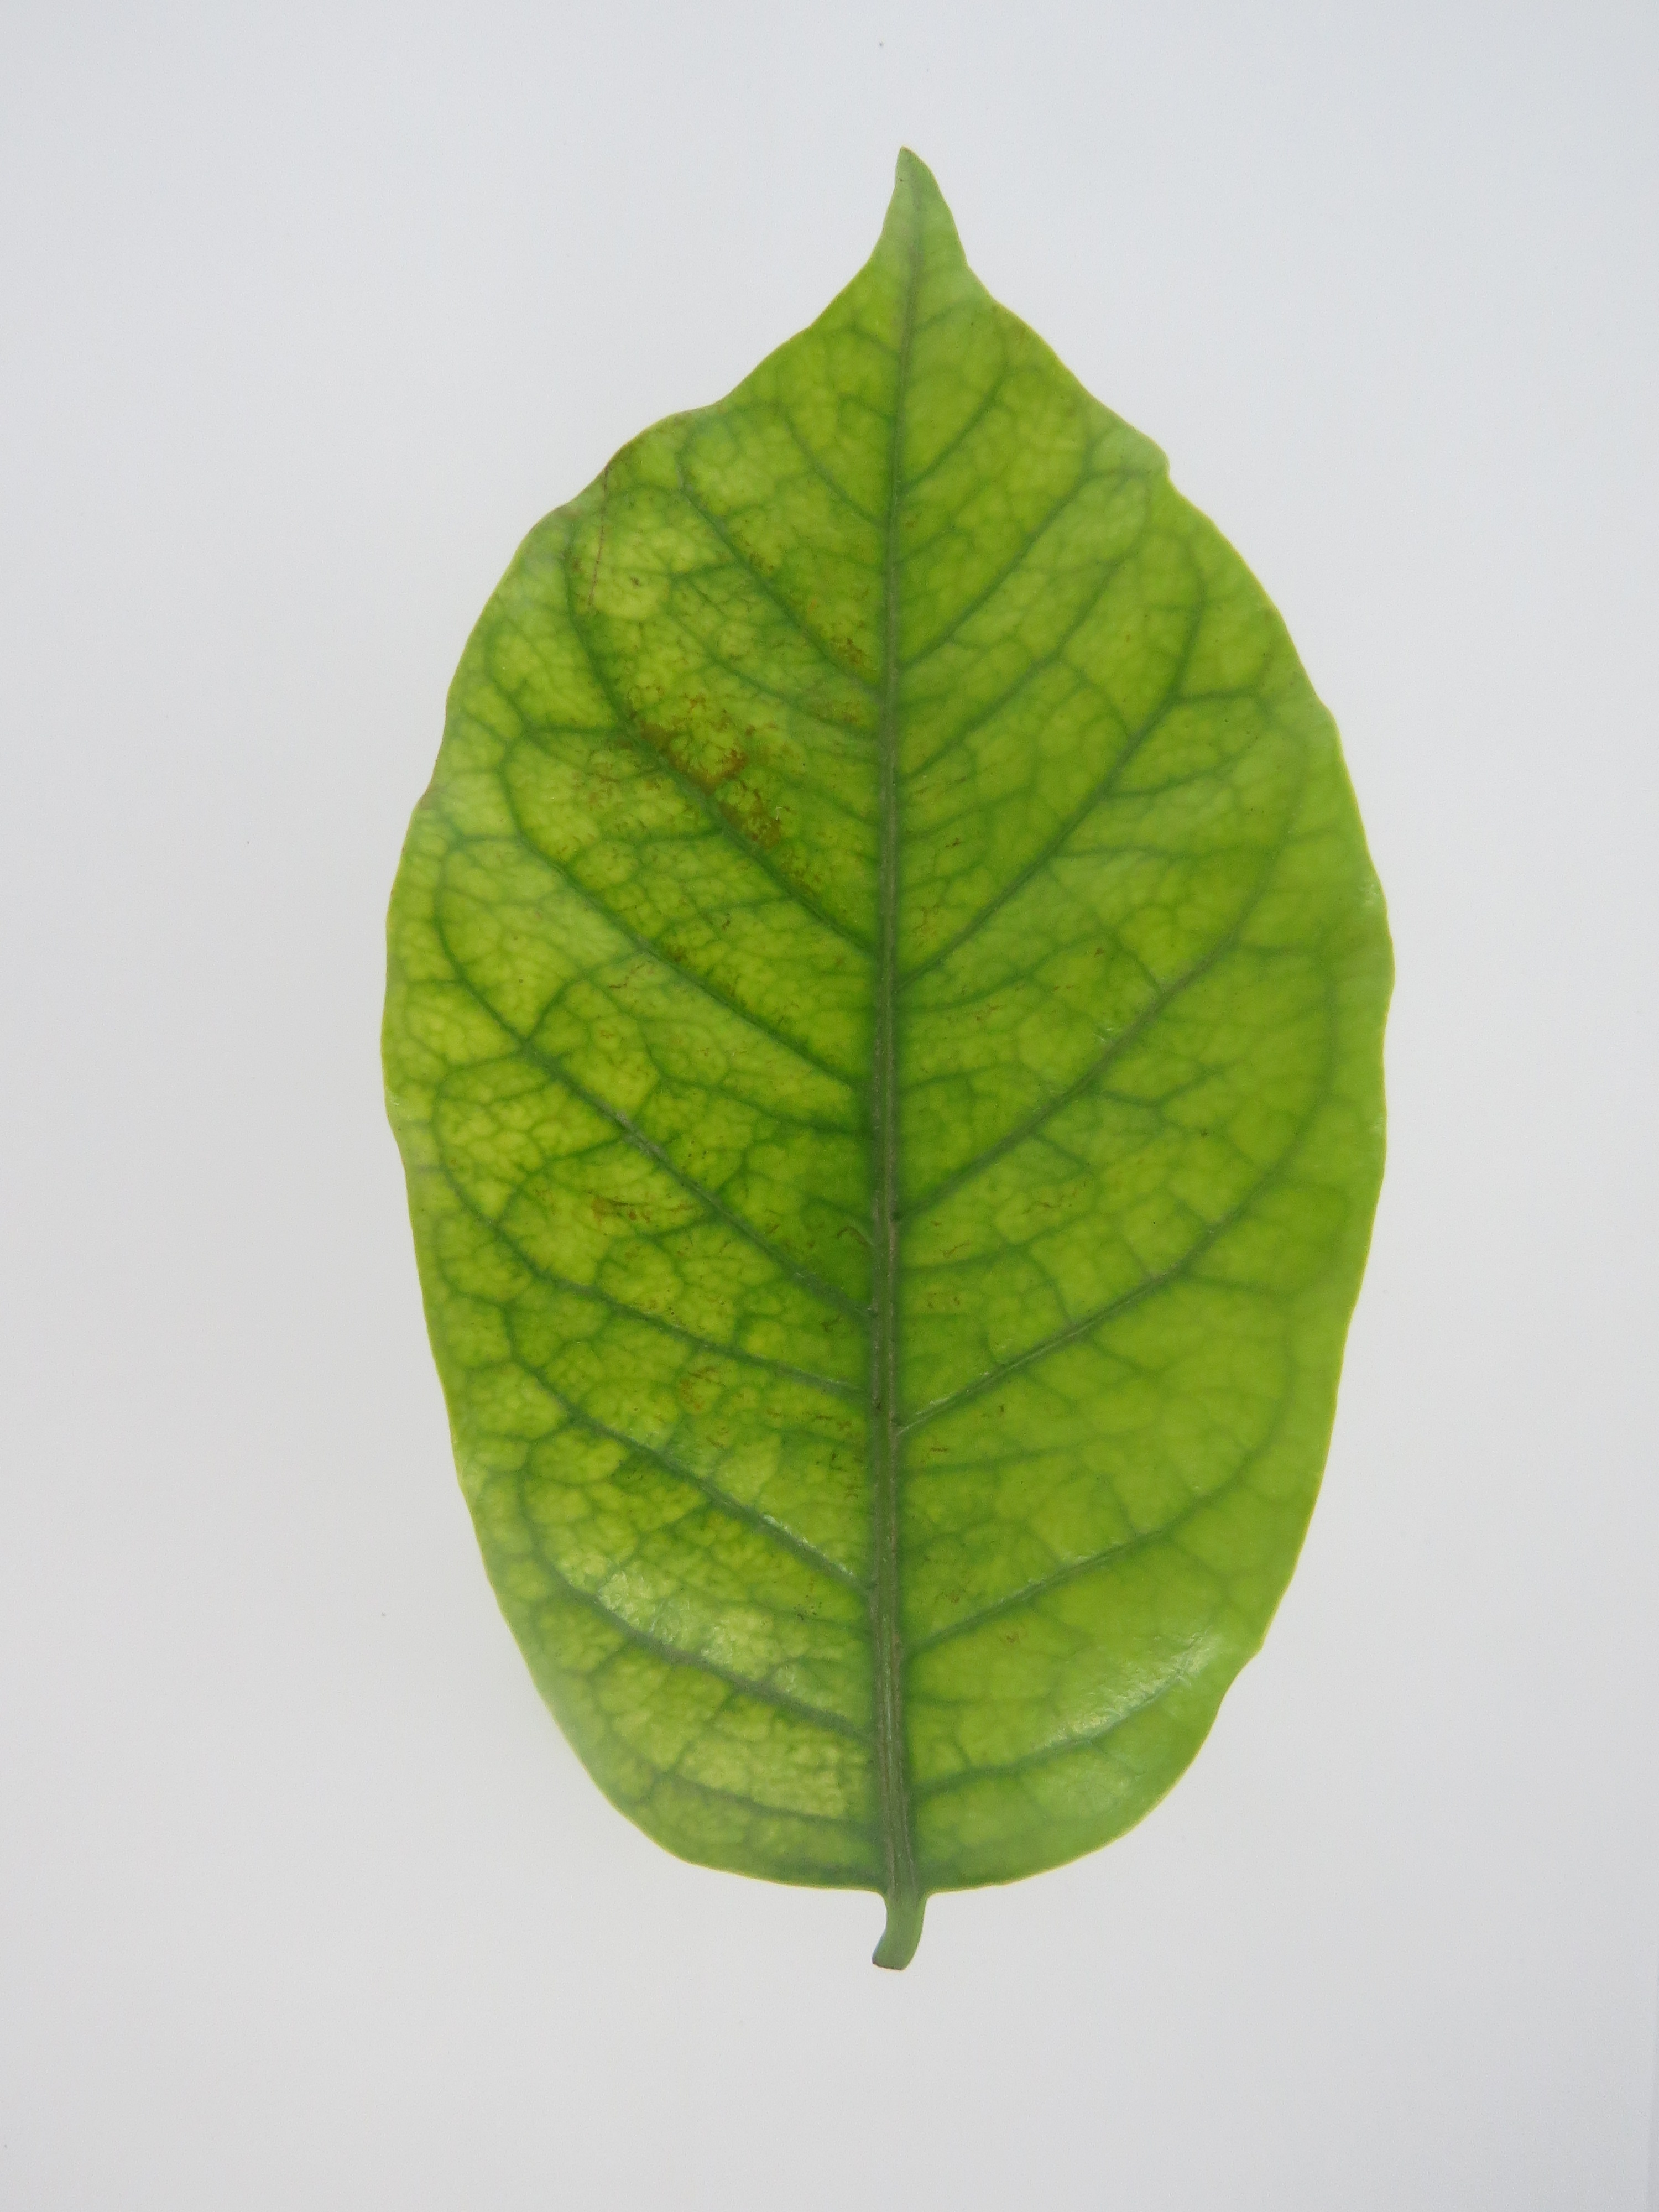
Label: magnesium-Mg